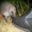
Label: porcupine